Thyroplasty

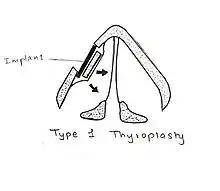
A piece of thyroid cartilage is cut and pushed towards the medial side by placing an implant.

This system was discovered after years of research and the main advantage of this implant system is that it eliminates the process of customizing the implant at the time of surgery. This system consists of different sizes and shapes of shims made of silastic. It has the most proven success rate and the duration of the procedure is slow in comparison to other implant system. The other advantage is that it does not require suturing. It has reduced incidence of trauma.